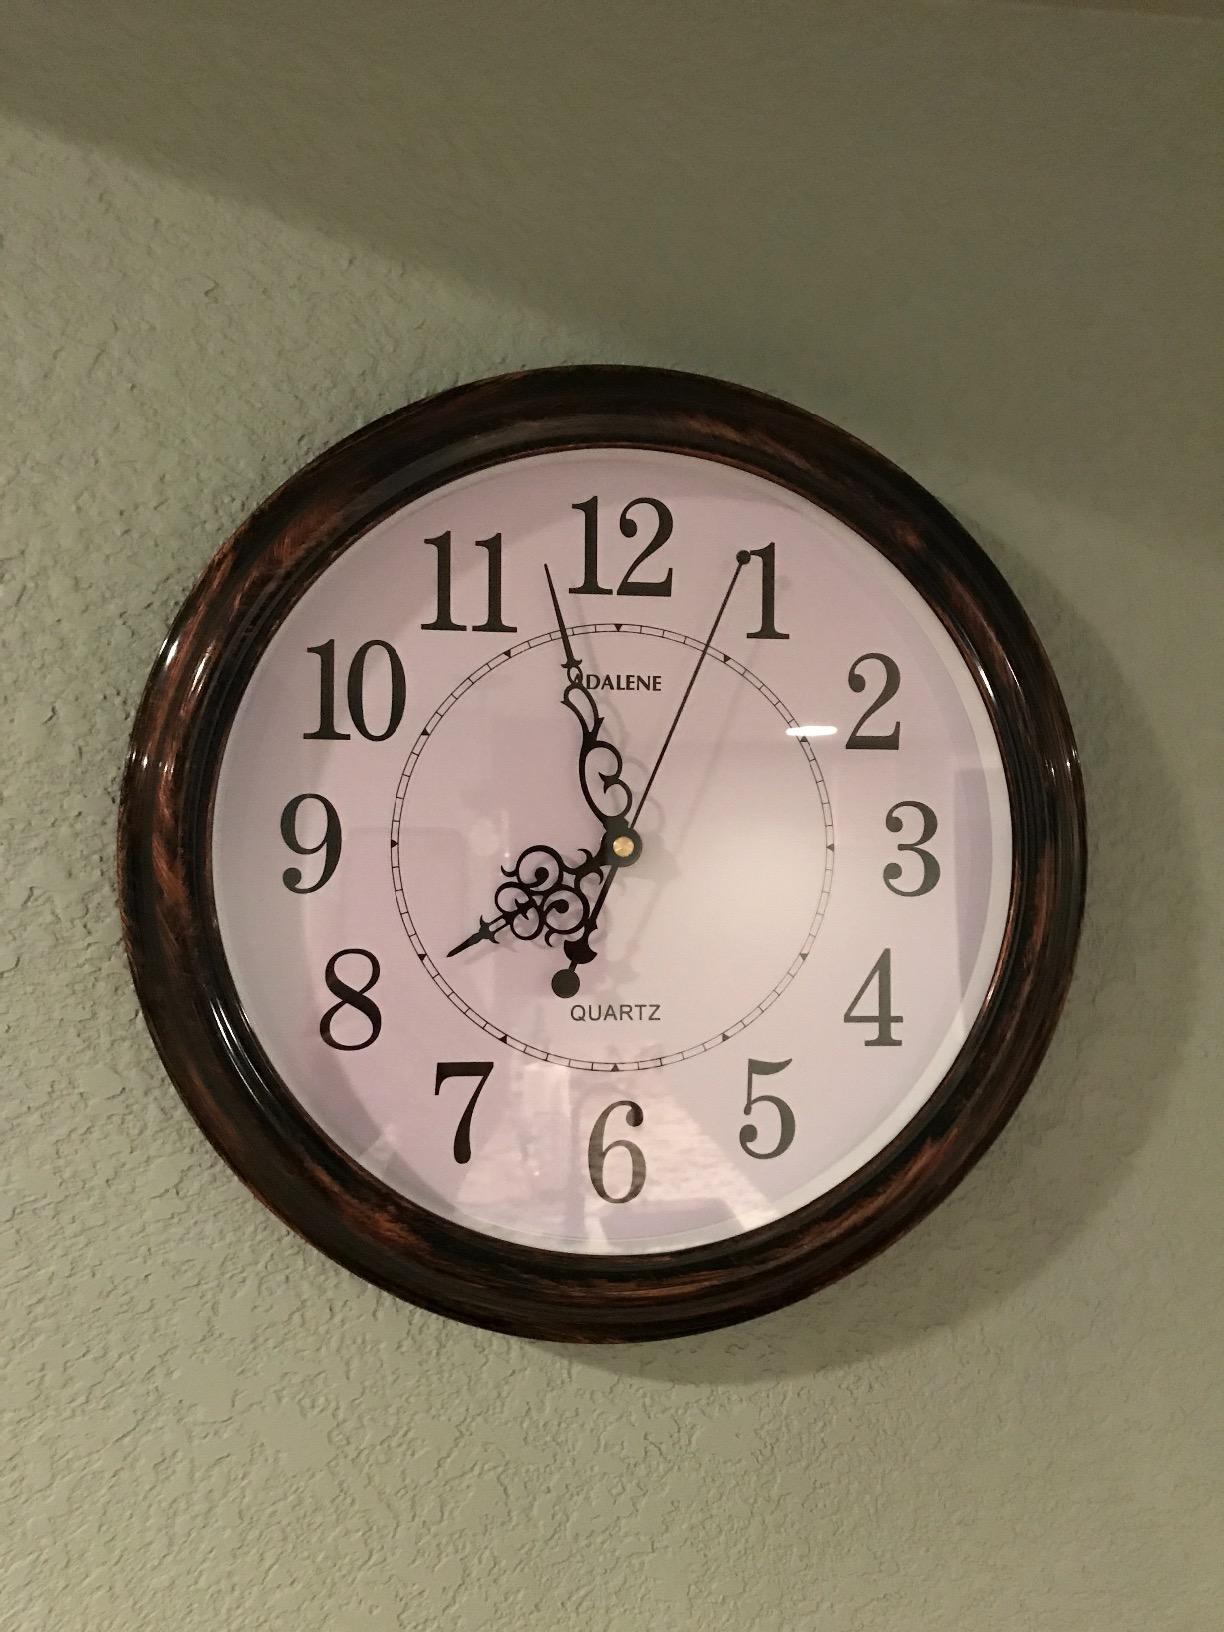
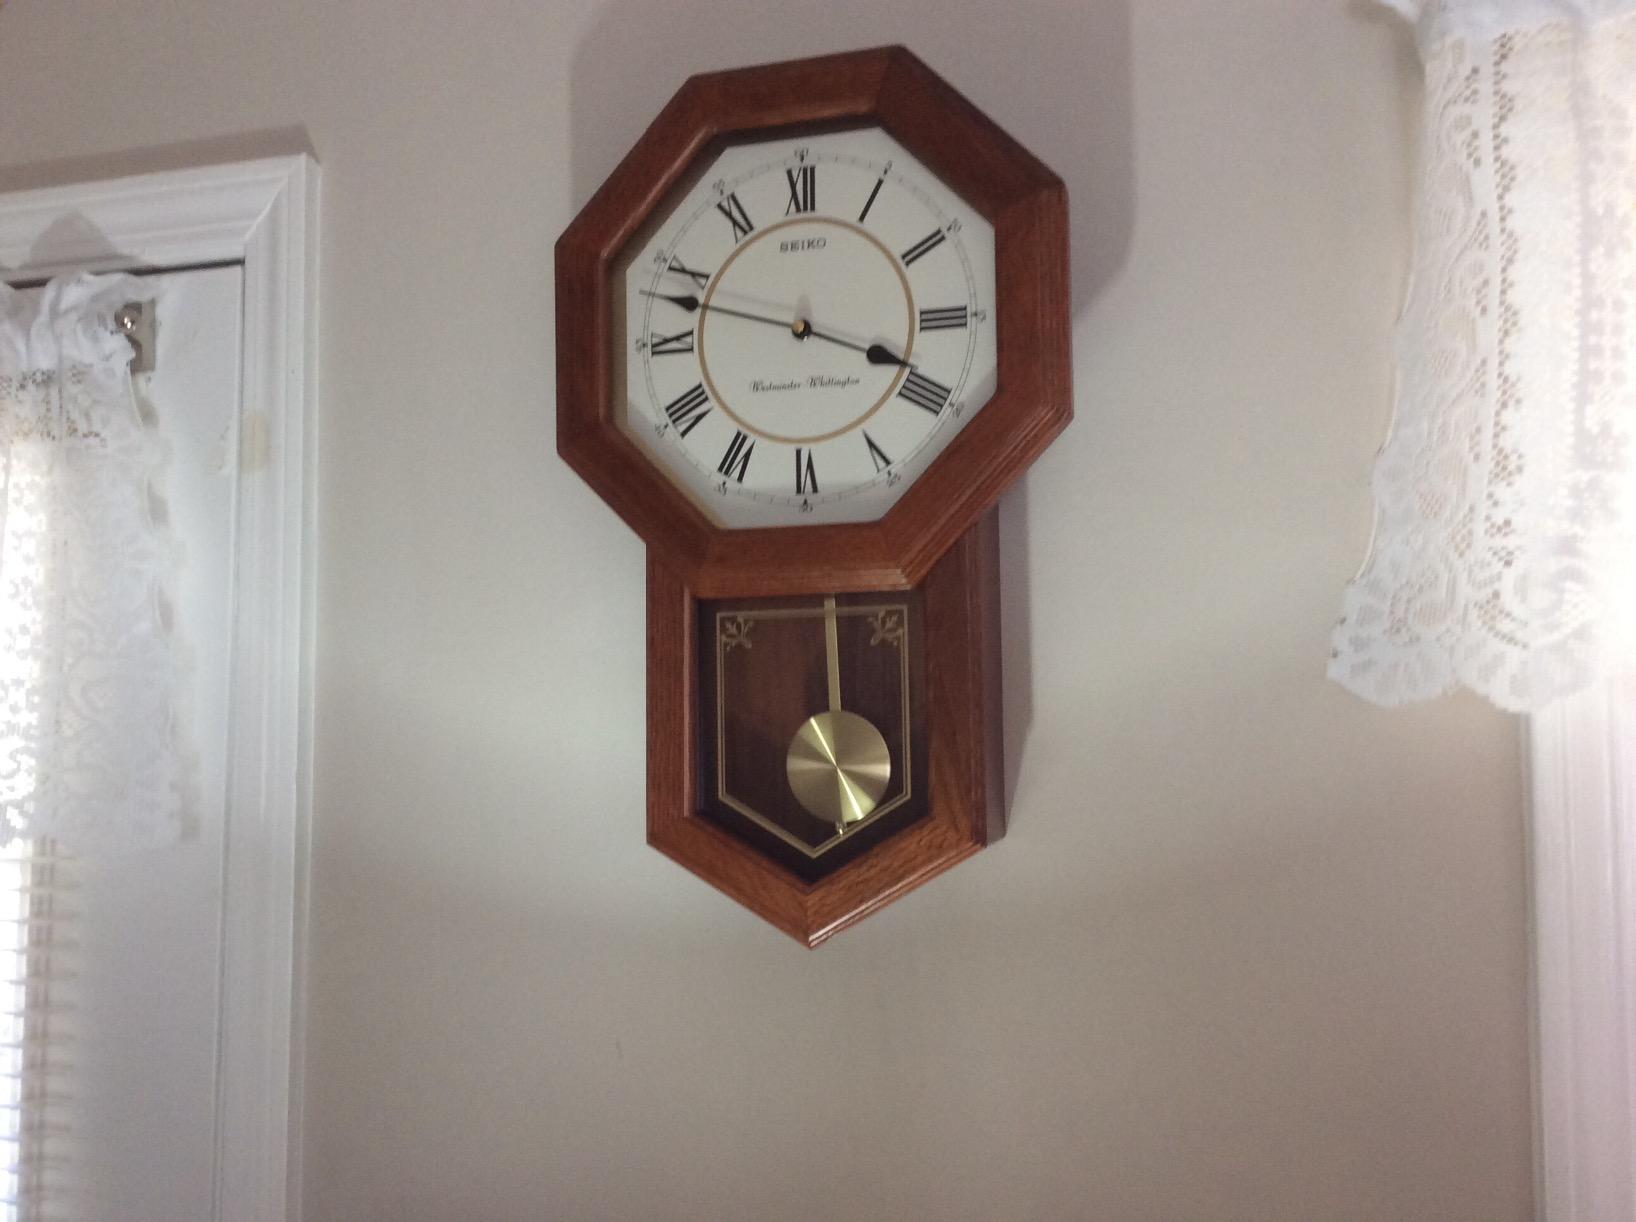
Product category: clock
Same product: no